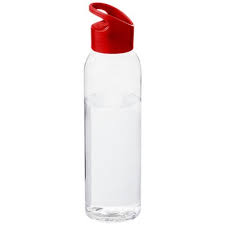
Waste category: plastic